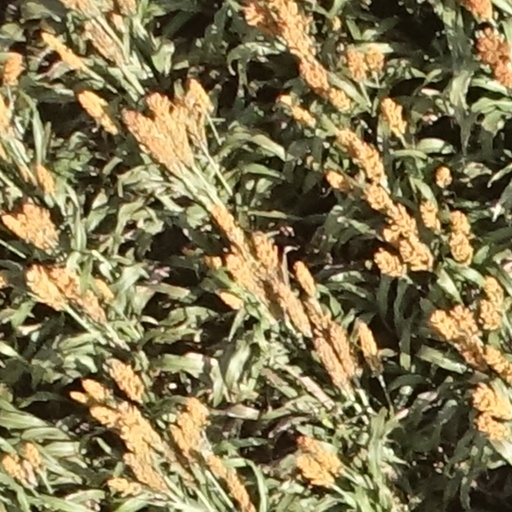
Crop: sorghum